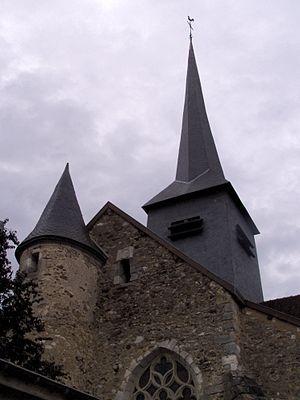
Photographie du fr:clocher tors de l'église d'fr:Ã‰toges (Marne), prise par Accrochoc, le 24 septembre 2006.
Étoges est une commune française, située dans le département de la Marne en région Grand Est.
Un clocher tors ou clocher flammé est un clocher dont la flèche est spiralée, souvent couverte d'ardoise. Le clocher d'une église se compose le plus souvent d'une tour carrée en pierre sur laquelle repose une pyramide coiffée d'une flèche.